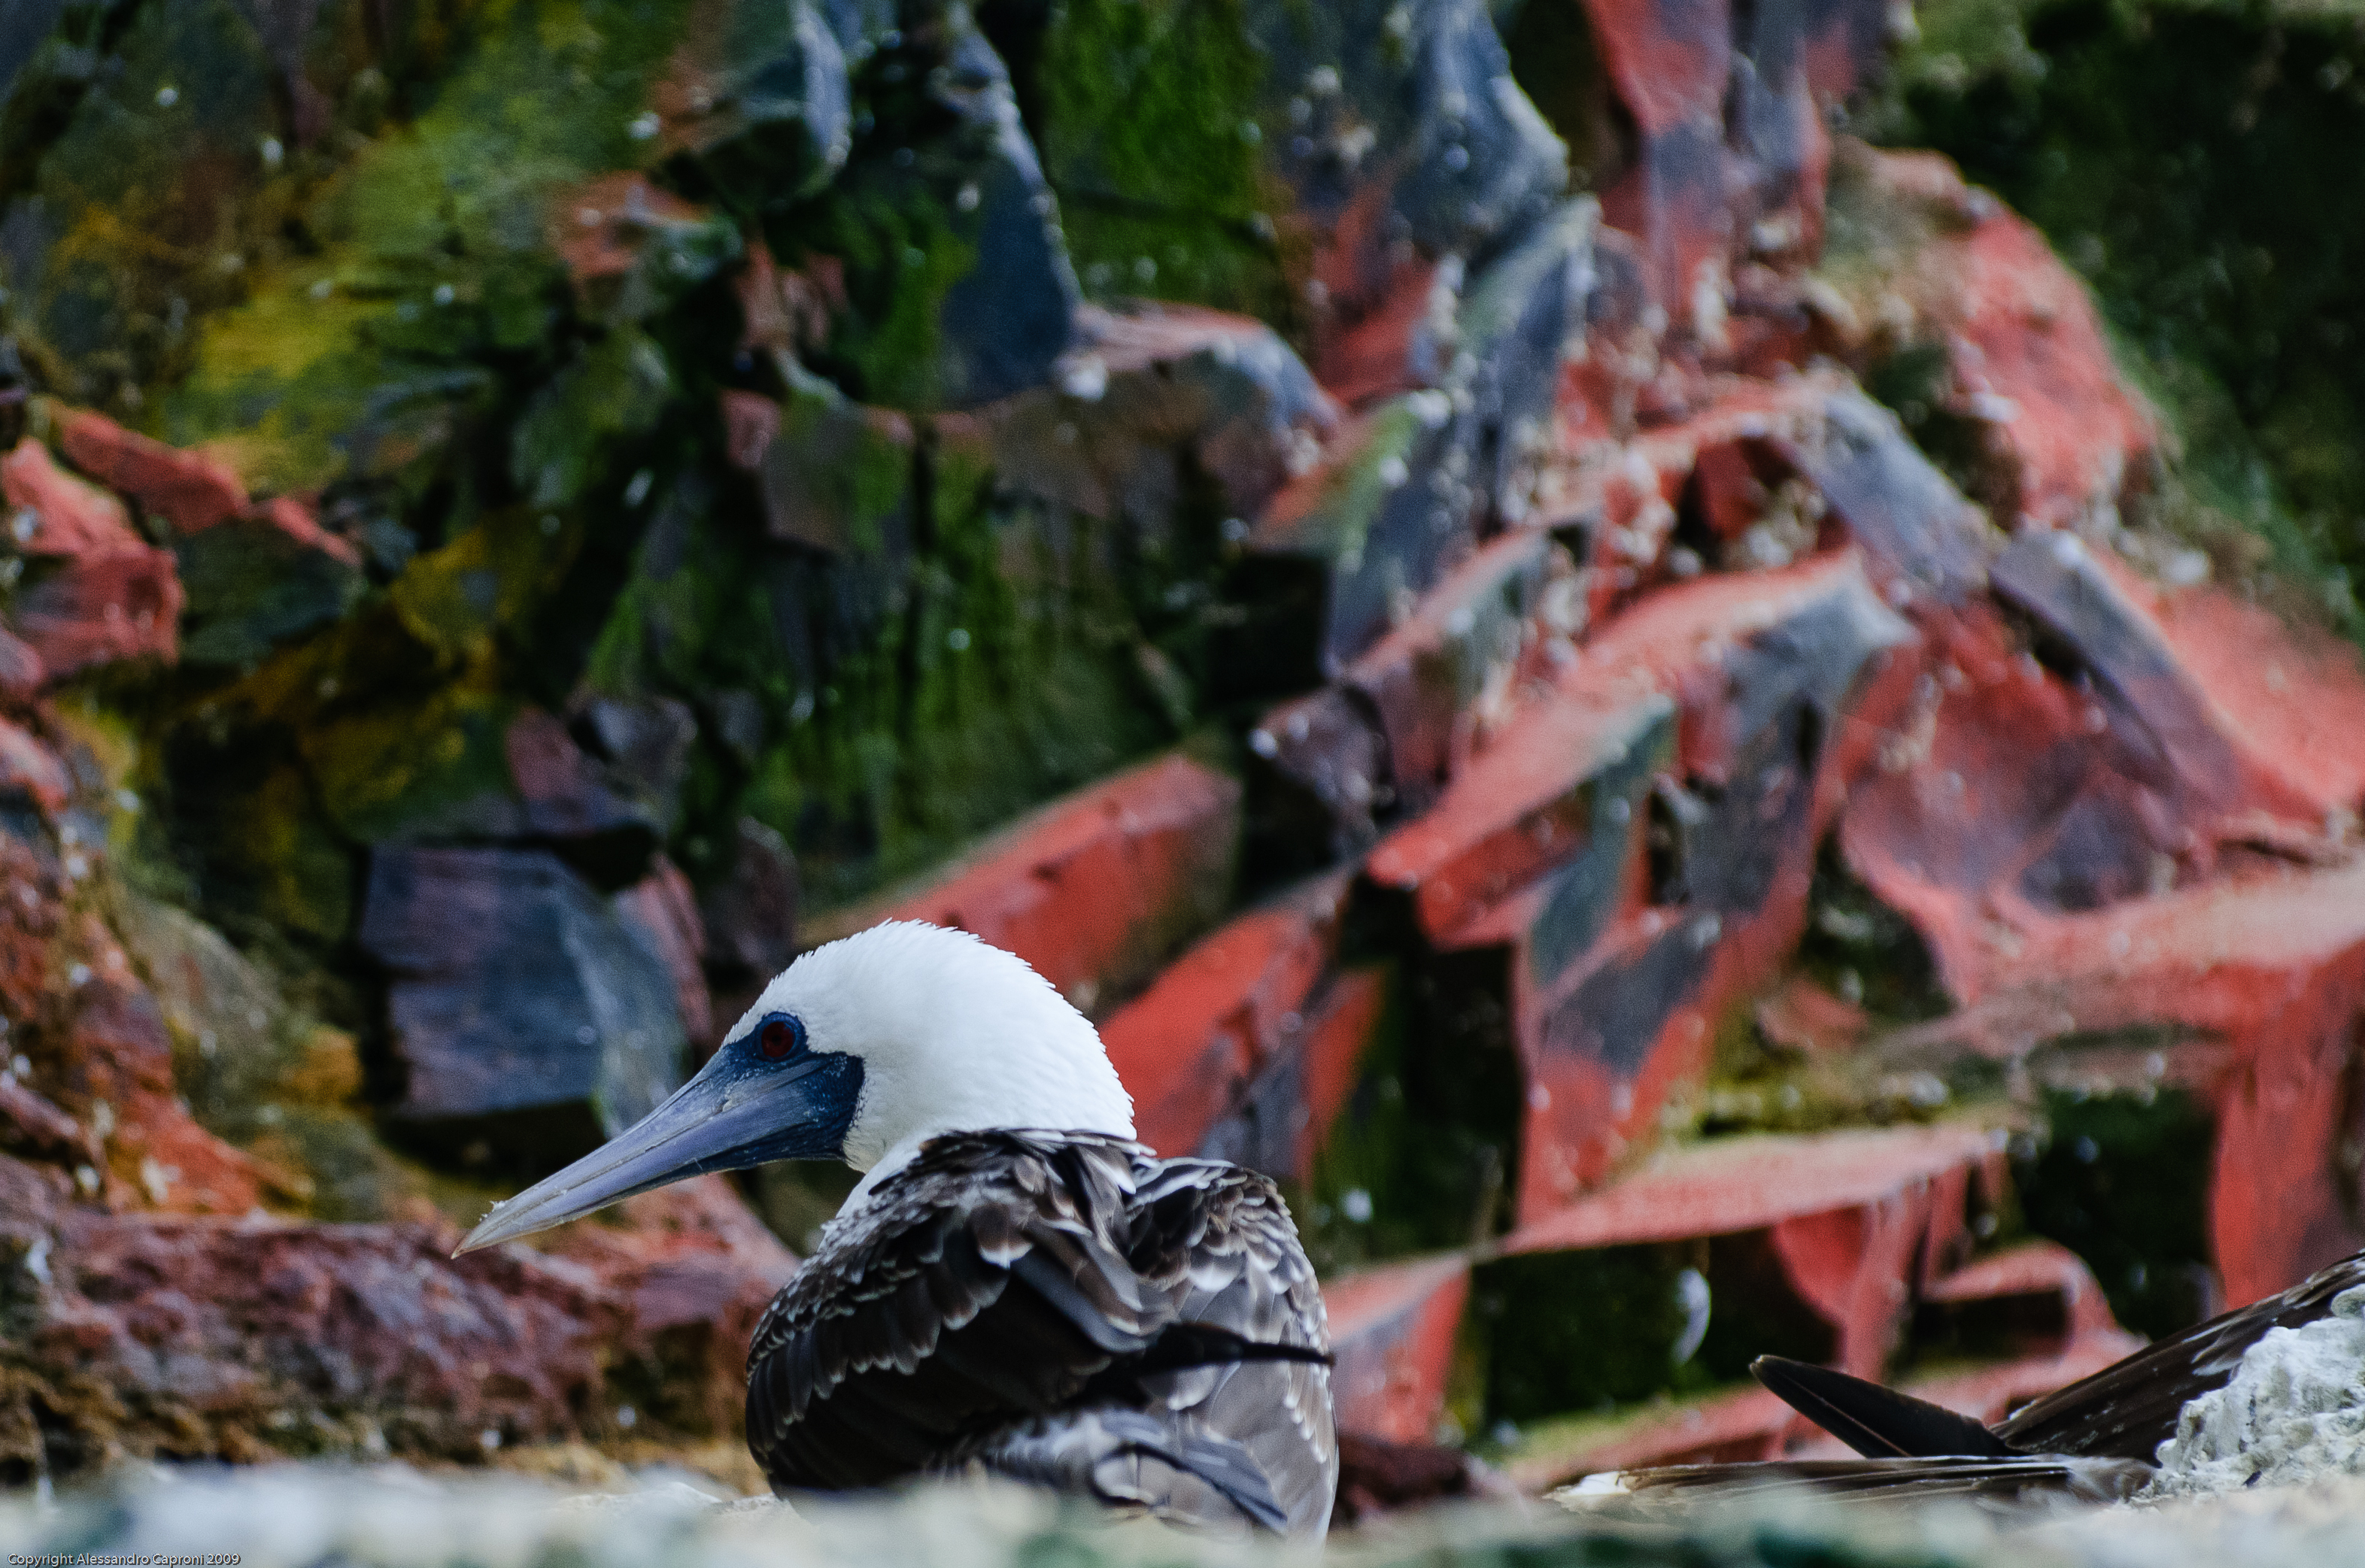
tree, bird, leaf, wildlife, jungle, autumn, nikon, season, chile, laserena, d300